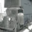
Label: truck